Bogdan Reykhmen

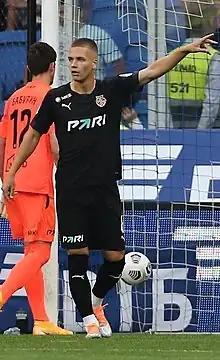
Reykhmen with Torpedo Moscow in 2022

Bogdan Andreyevich Reykhmen (born 26 May 2002) is a Russian football player who plays for FC Kuban Krasnodar.